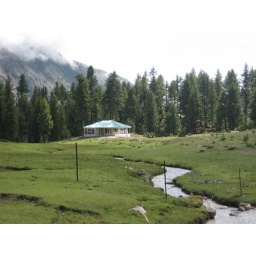
Newly constructed rest house of forest department at Rama Valley, near Astore, Pakistan.